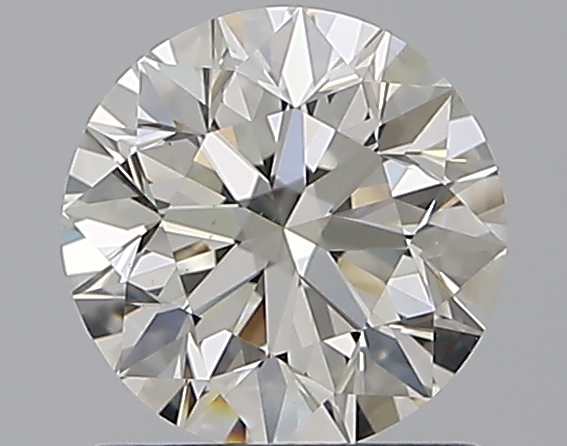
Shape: round
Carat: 1
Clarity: VS1
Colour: I
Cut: EX
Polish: EX
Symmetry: VG
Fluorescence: N
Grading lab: GIA
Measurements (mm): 6.27 x 6.35 x 4.02